Eileen Ramsay (photographer)

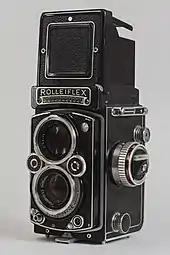
A Rolleiflex camera

Ramsay and Spiers joined forces professionally to open a studio in Chelsea, with Spiers also working as a police photographer. At this time, Ramsay noticed the photogenic possibilities of sailing boats while visiting Henley-on-Thames, and decided to focus her skills on sailing. Between 1953 and 1955, the couple moved to Hampshire to live near the River Hamble, the South Coast's centre of yachting, where Ramsay developed her signature technique of leaning dangerously out of a launch to take her photos at water level. Although expensive, due to having to replace water- and salt-damaged Rolleiflex cameras regularly, her images became instantly recognisable and unmistakably hers. As a result, she began noticing other photographers trying to copy her technique.